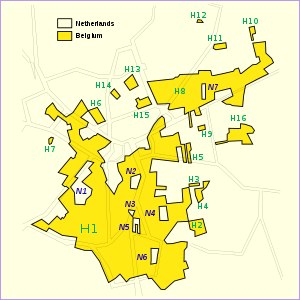
Baarle-Nassau
Kort med Baarle-Nassau med hvid farve, og Baarle-Hertog med gul farve.
Baarle-Nassau er en kommune og en by i den sydlige provins Noord-Brabant i Nederlandene. Baarle-Nassau og Baarle-Hertog i Belgien udgør tilsammen byen Baarle, hvor de hollandske og belgiske områder ligger mellem hinanden i et kompliceret system af enklaver inden i hinanden.